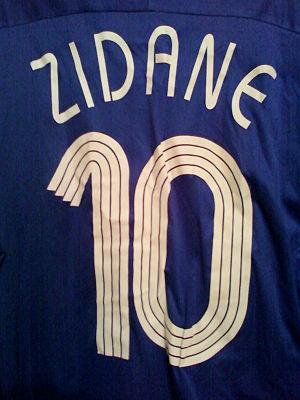
Numéro 10 de Zidane sur le maillot de la Coupe du Monde 2006
Zinédine Zidane, né le 23 juin 1972 à Marseille, est un footballeur international français devenu entraîneur. Durant sa carrière de joueur, entre 1988 et 2006, il évolue au poste de milieu offensif, comme meneur de jeu. De janvier 2016 à fin mai 2018, et à partir de mars 2019, il est l'entraîneur du Real Madrid CF, où il a terminé sa carrière de joueur.